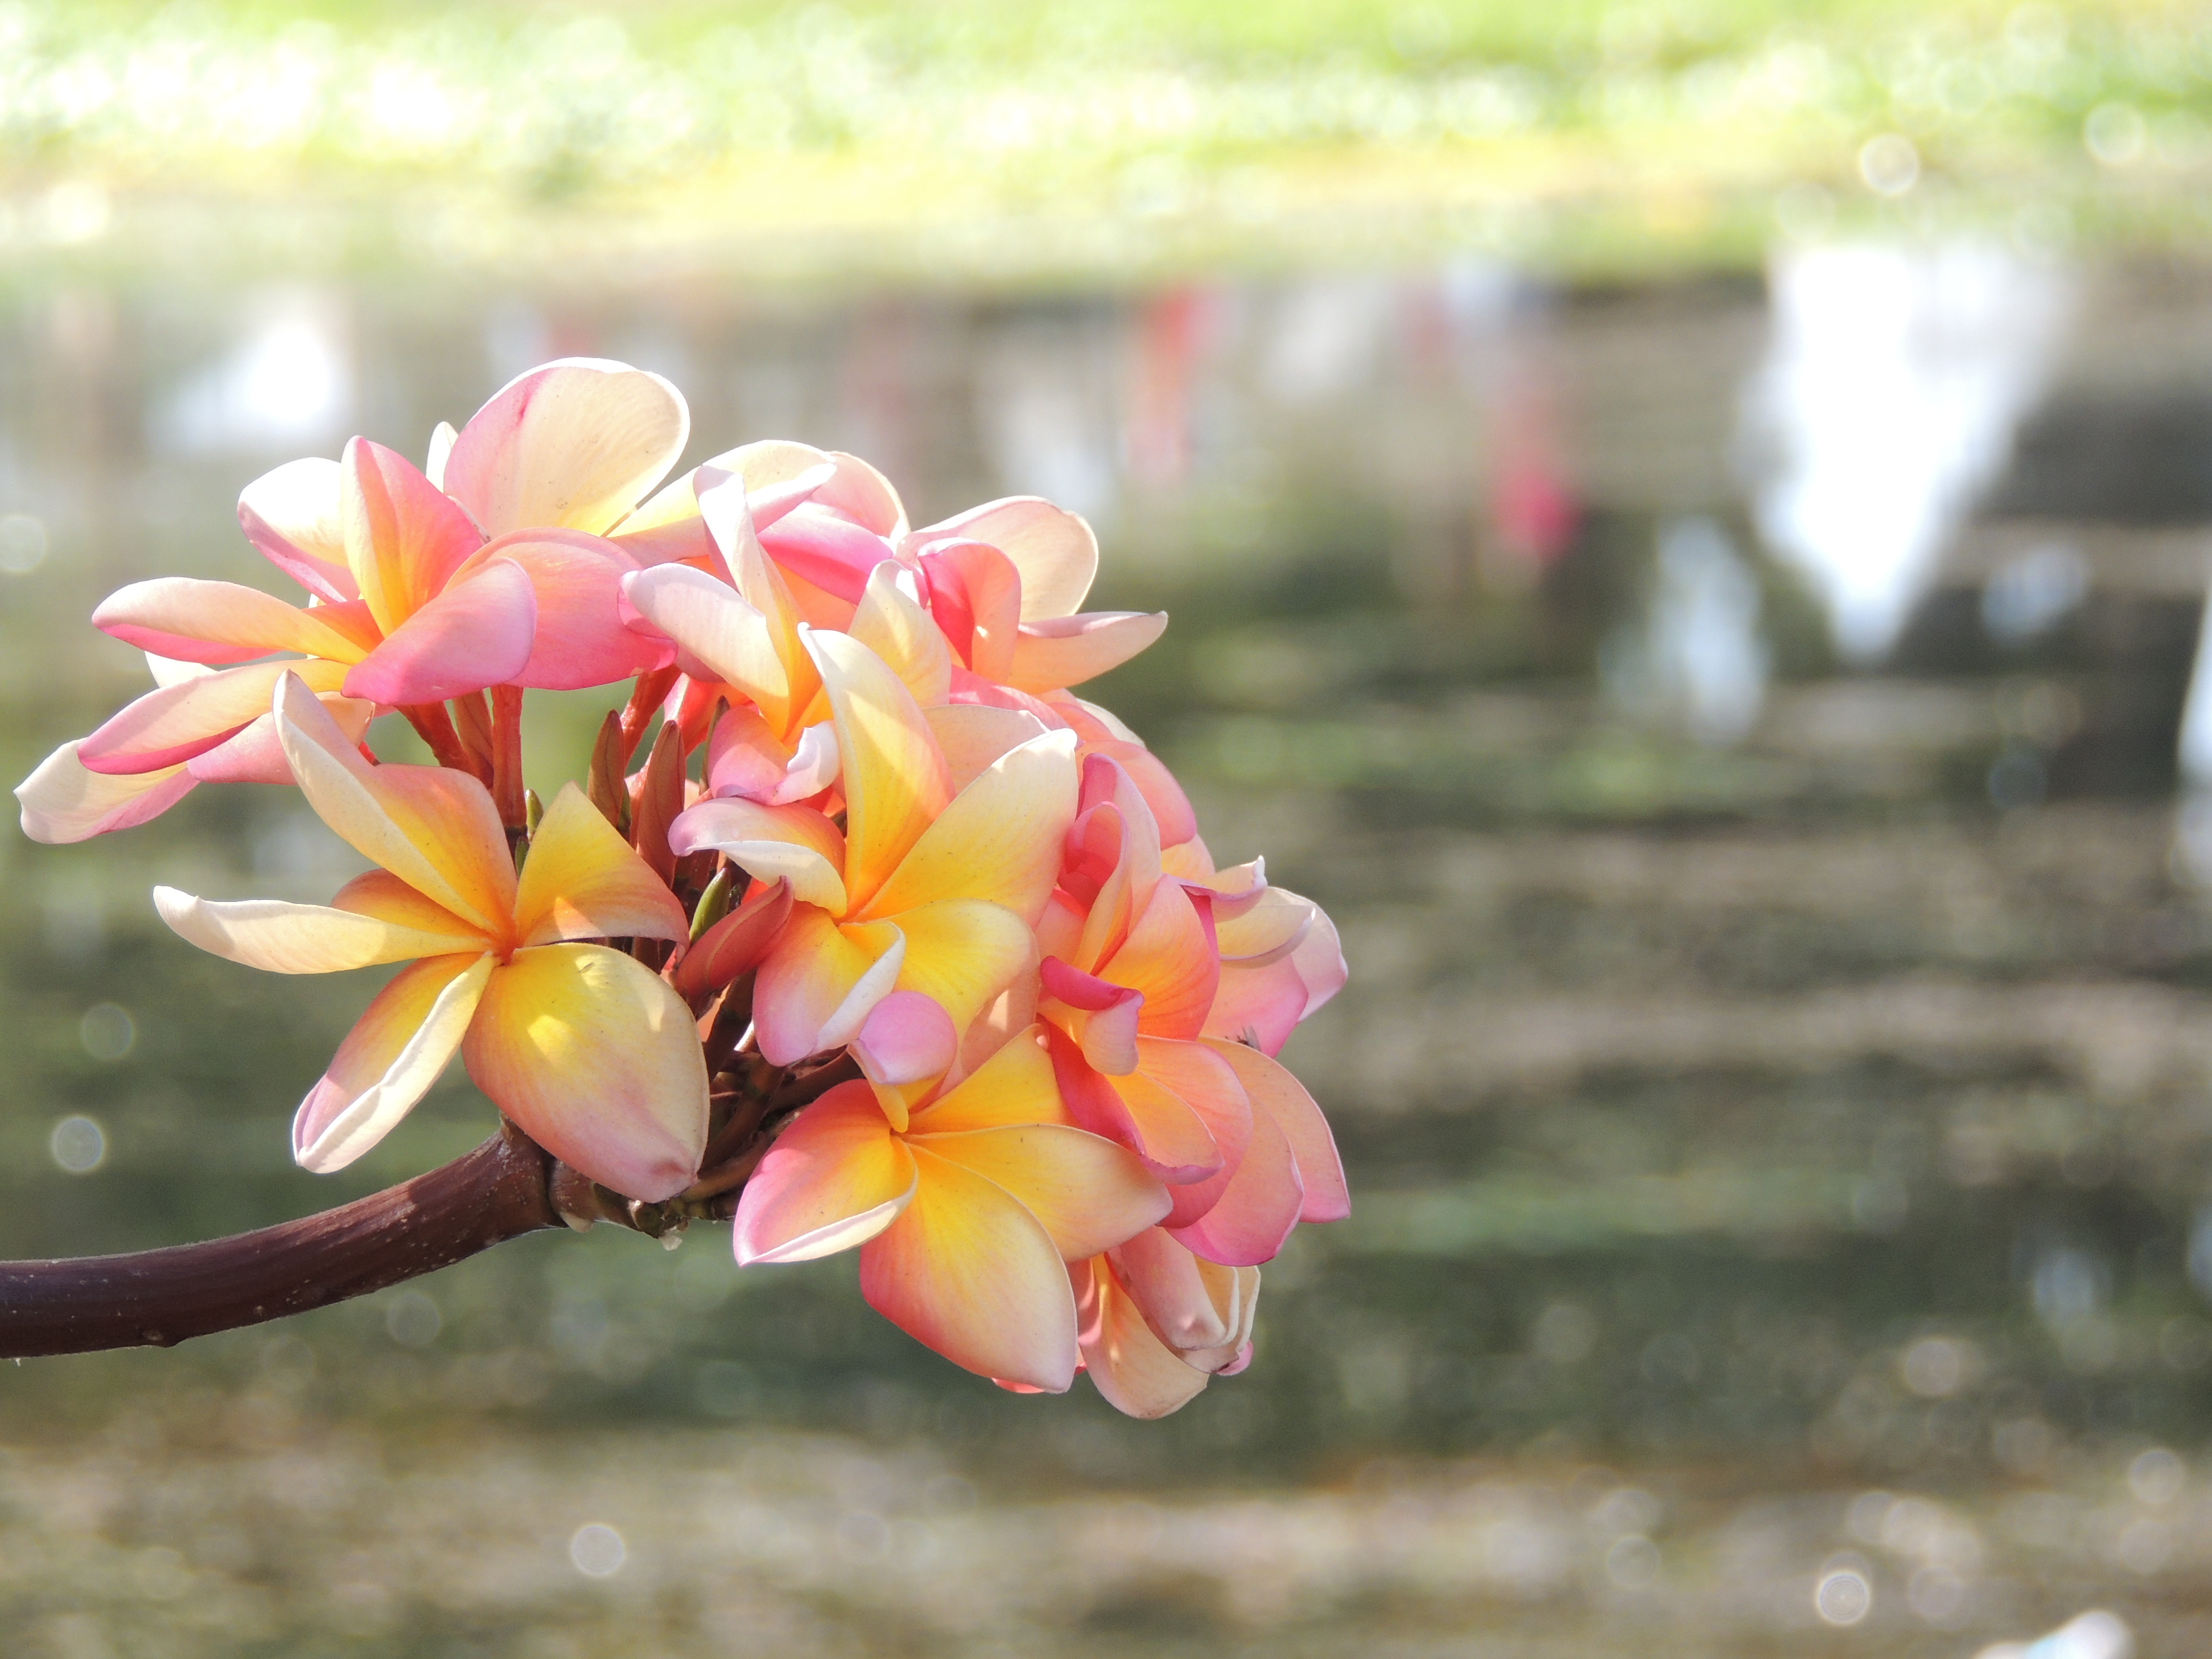
flower, frangipani, pink, plant, petal, botany, spring, flowering plant, plant stem, wildflower